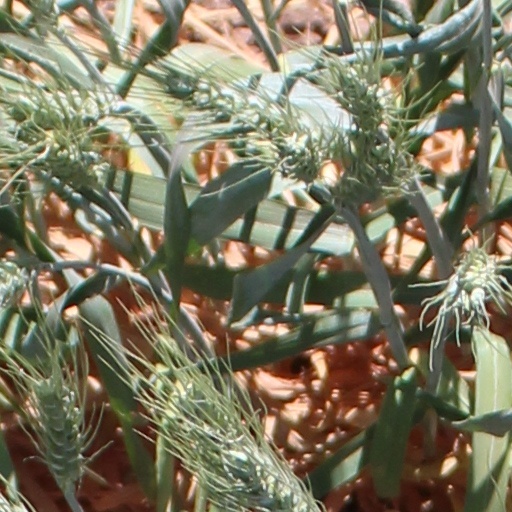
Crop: wheat